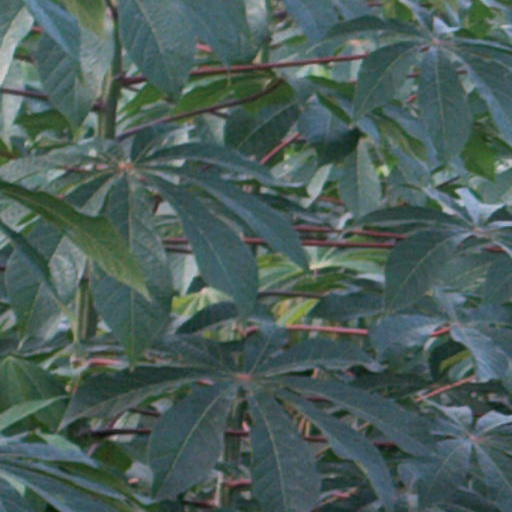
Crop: cassava